Annandale (Gilmore Mills, Virginia)

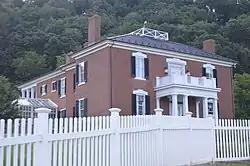
Southern side and front

Annandale, also known as Alpine Farms, is a historic home located at Gilmore Mills, Botetourt County, Virginia. It was built in 1835, and is a two-story, Greek Revival-style brick dwelling with a deck-on-hip roof. It has a one-story, three-bay, wooden front porch with tapering square columns. A two-story brick west wing and a single story frame ell, were added in 1969. Also on the property is a contributing brick dairy or meathouse.